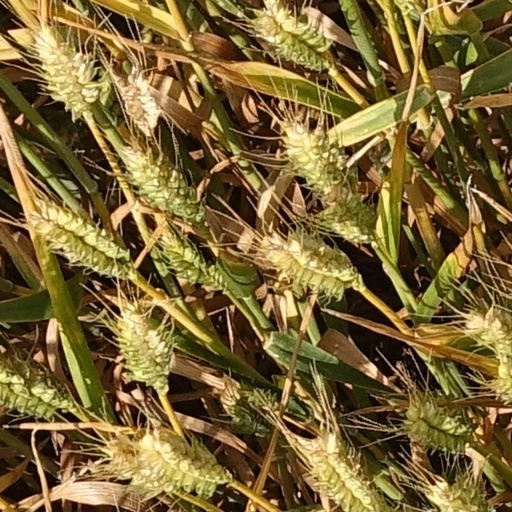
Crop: wheat